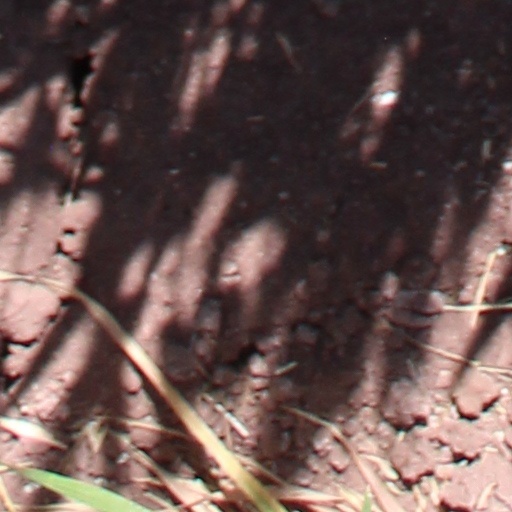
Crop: wheat